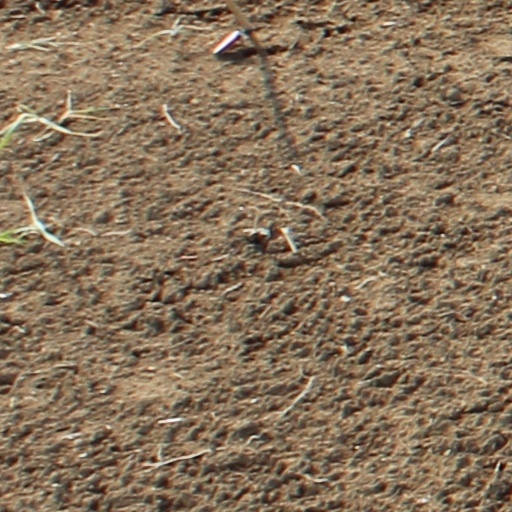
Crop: wheat